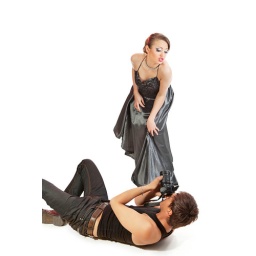
Young adult female Caucasian model being photographed in studio by young male photographer.